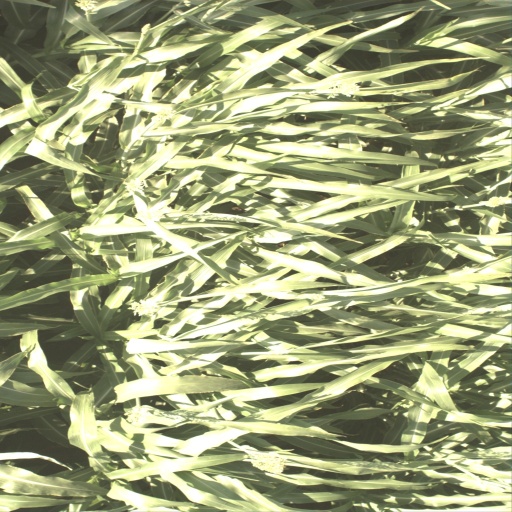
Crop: sorghum